Champagne fairs

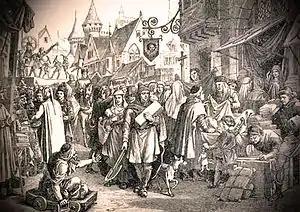
"Une foire en Champagne au XIII siècle" ("A fair in Champagne in the 13th century"), engraving in "Album historique, publié sous la direction de M. Ernest Lavisse" (1898), Paris, Armand Colin & Cie

The Champagne fairs were an annual cycle of trade fairs which flourished in different towns of the County of Champagne in Northeastern France in the 12th and 13th centuries, originating in local agricultural and stock fairs. Each fair lasted about two to three weeks. The Champagne fairs, sited on ancient land routes and largely self-regulated through the development of the "Lex mercatoria" ("merchant law"), became an important engine in the reviving economic history of medieval Europe, "veritable nerve centers" serving as a premier market for textiles, leather, fur, and spices. At their height, in the late 12th and the 13th century, the fairs linked the cloth-producing cities of the Low Countries with the Italian dyeing and exporting centers, with Genoa in the lead, dominating the commercial and banking relations operating at the frontier region between the north and the Mediterranean. The Champagne fairs were one of the earliest manifestations of a linked European economy, a characteristic of the High Middle Ages.